Supinamarada!

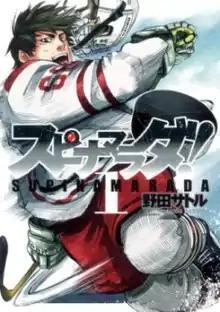
Cover of the first bound volume

is a Japanese sports manga series written and illustrated by Satoru Noda. The series follows a figure skater who, after moving to Hokkaido following the death of his mother, begins playing ice hockey.